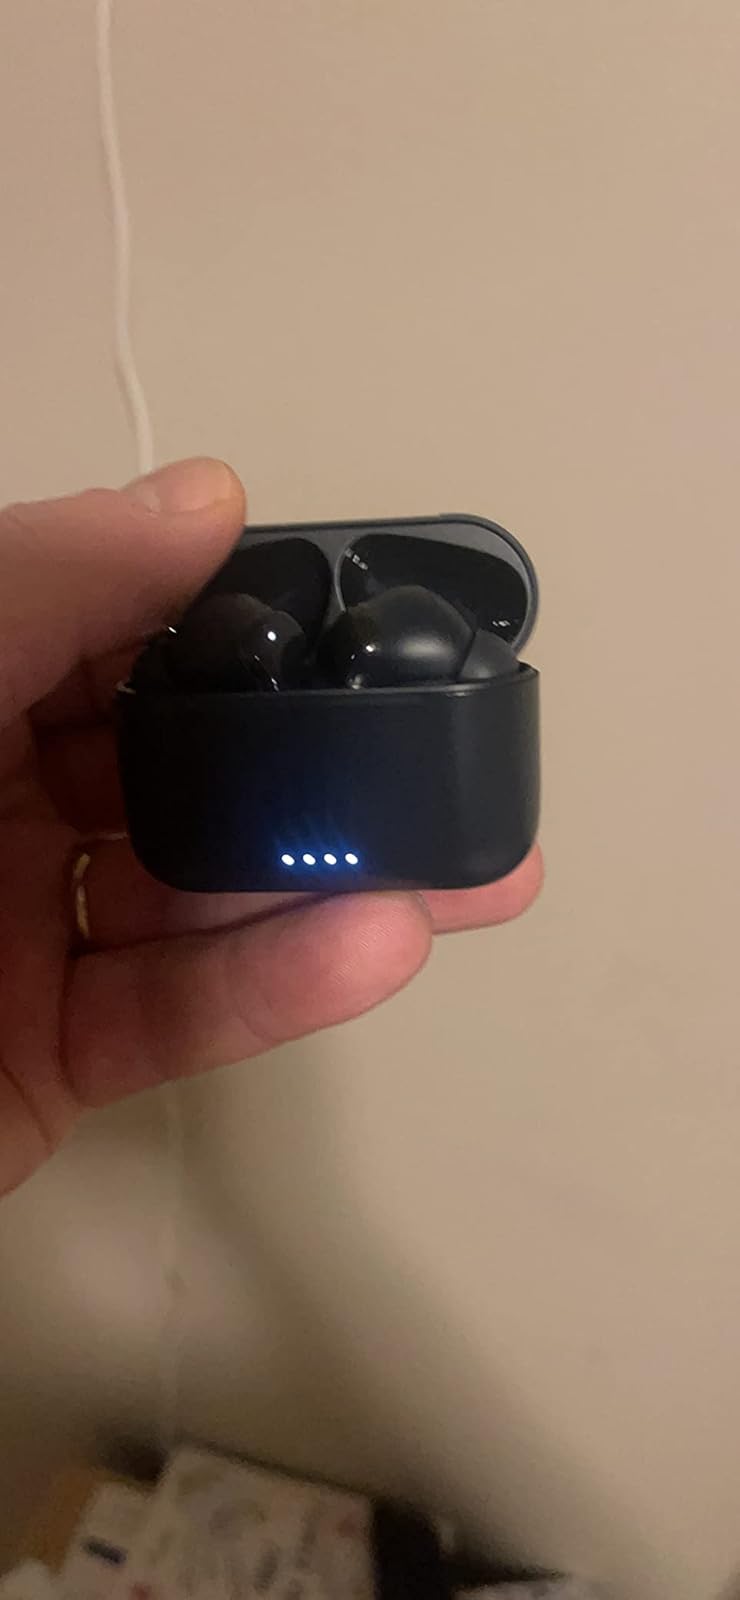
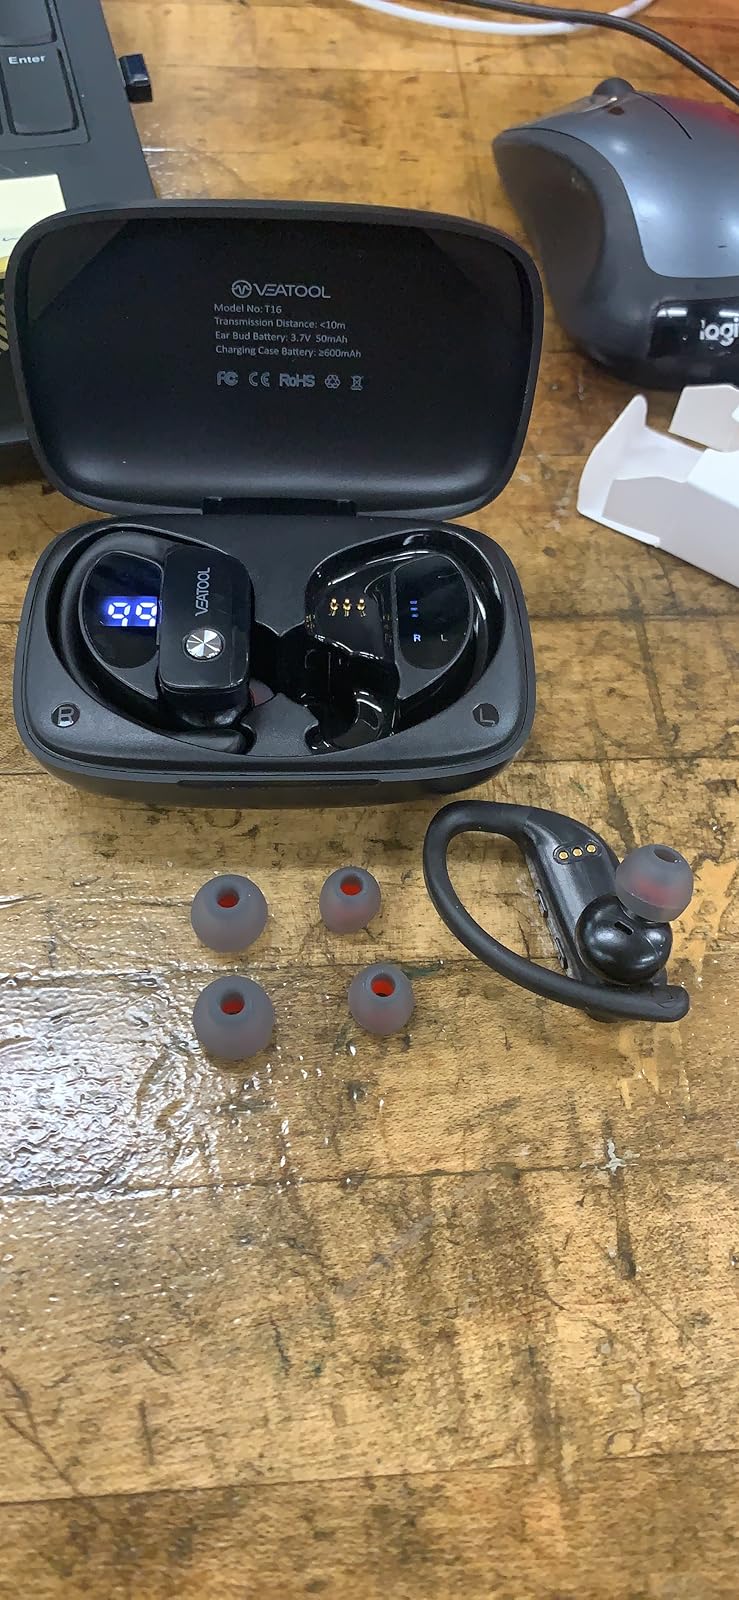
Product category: earbuds
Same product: no